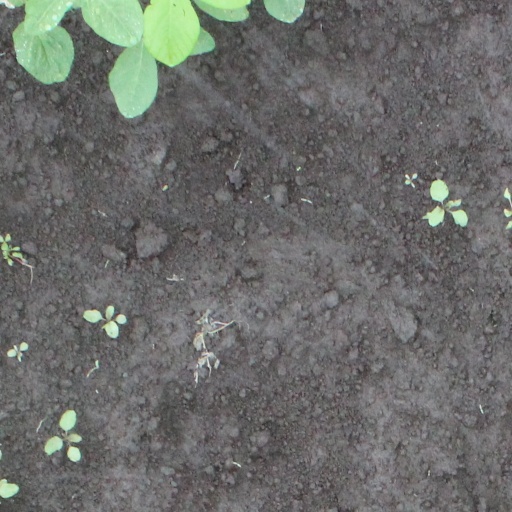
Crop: soybean